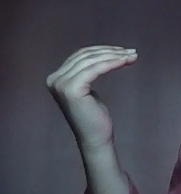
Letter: haa